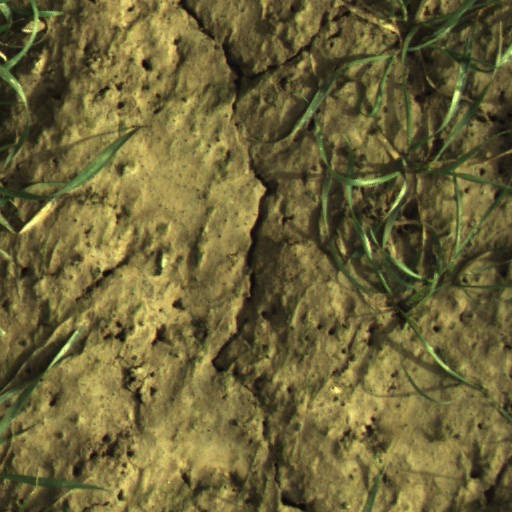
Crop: wheat